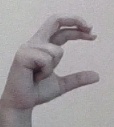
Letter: thal